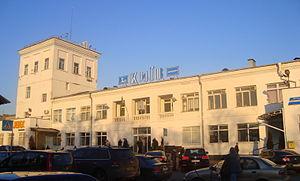
L'aéroport international d'Igor Sikorsky de Kiev (Jouliany) ) est le plus ancien des aéroports internationaux de Kiev, la capitale de l'Ukraine. Le propriétaire de l’aéroport est Vasyl Khmelnytsky, homme d’affaires.